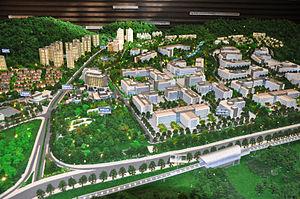
L'architecture et l'urbanisme contemporains en Chine sont issus de la mutation rapide, après 1976-78, de l'économie de la république populaire de Chine avec le passage d'une économie planifiée à une économie socialiste de marché. Mais la Chine n'a, pour autant, jamais tourné le dos à son identité communiste.